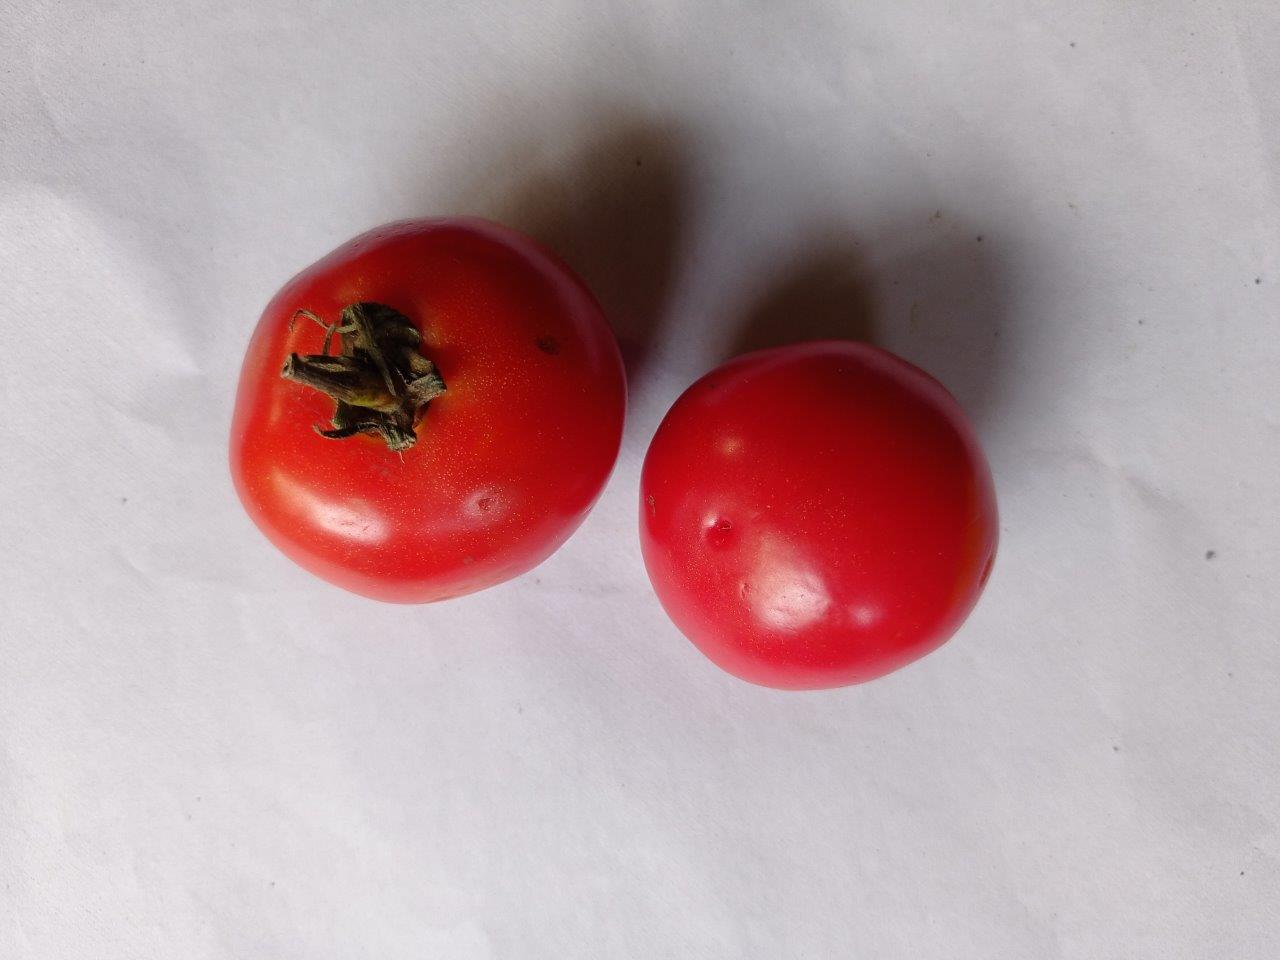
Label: Fresh